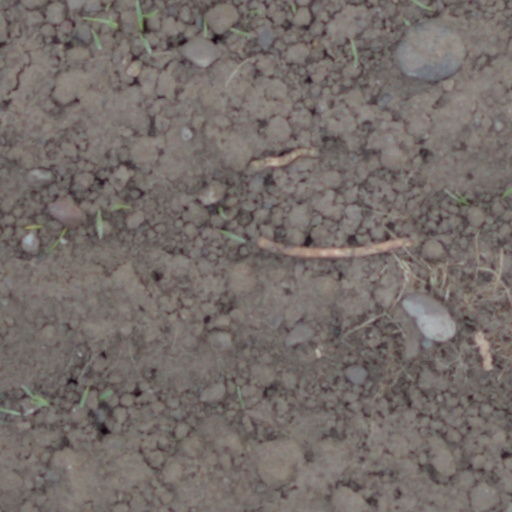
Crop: wheat